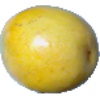
Label: maracuja